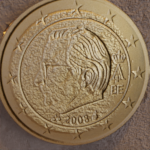
Coin value: 10cents
Country: be
Edition: 2008